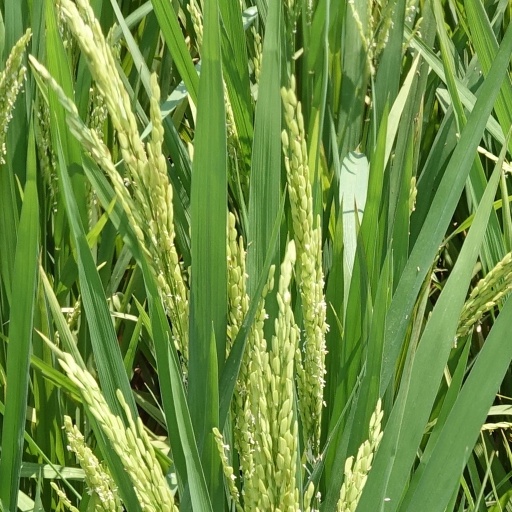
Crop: rice